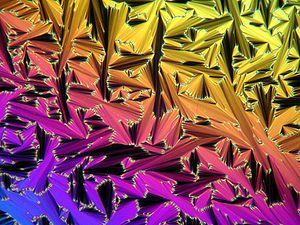
Un cristal liquide est un état de la matière qui combine des propriétés d'un liquide ordinaire et celles d'un solide cristallisé. On exprime son état par le terme de « mésophase » ou « état mésomorphe». La nature de la mésophase diffère suivant la nature et la structure du mésogène, molécule à l'origine de la mésophase, ainsi que des conditions de température, de pression et de concentration.